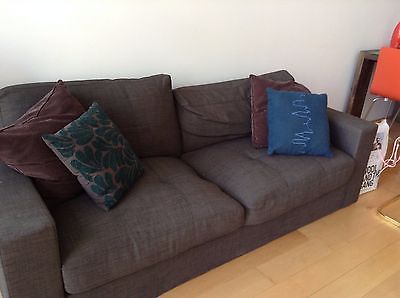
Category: sofa